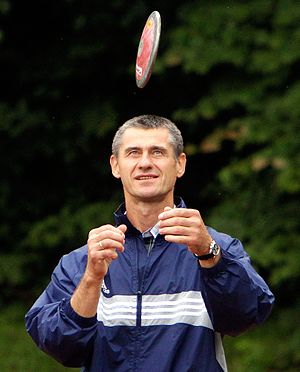
Romas Ubartas
Romas Ubartas
Romas Ubartas er en tidligere litauisk atletikudøver, der for Litauen vandt guld i diskoskast ved OL i Barcelona 1992. Fire år tidligere vandt han sølv i samme disciplin ved OL i Seoul, dengang som repræsentant for Sovjetunionen.